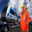
Label: train